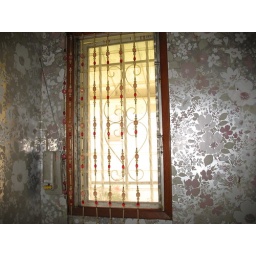
wall paper in kitchen